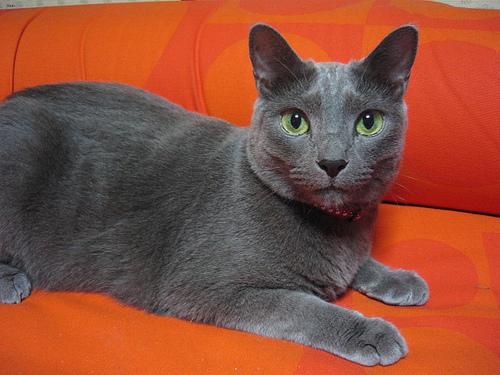
Breed: Russian Blue